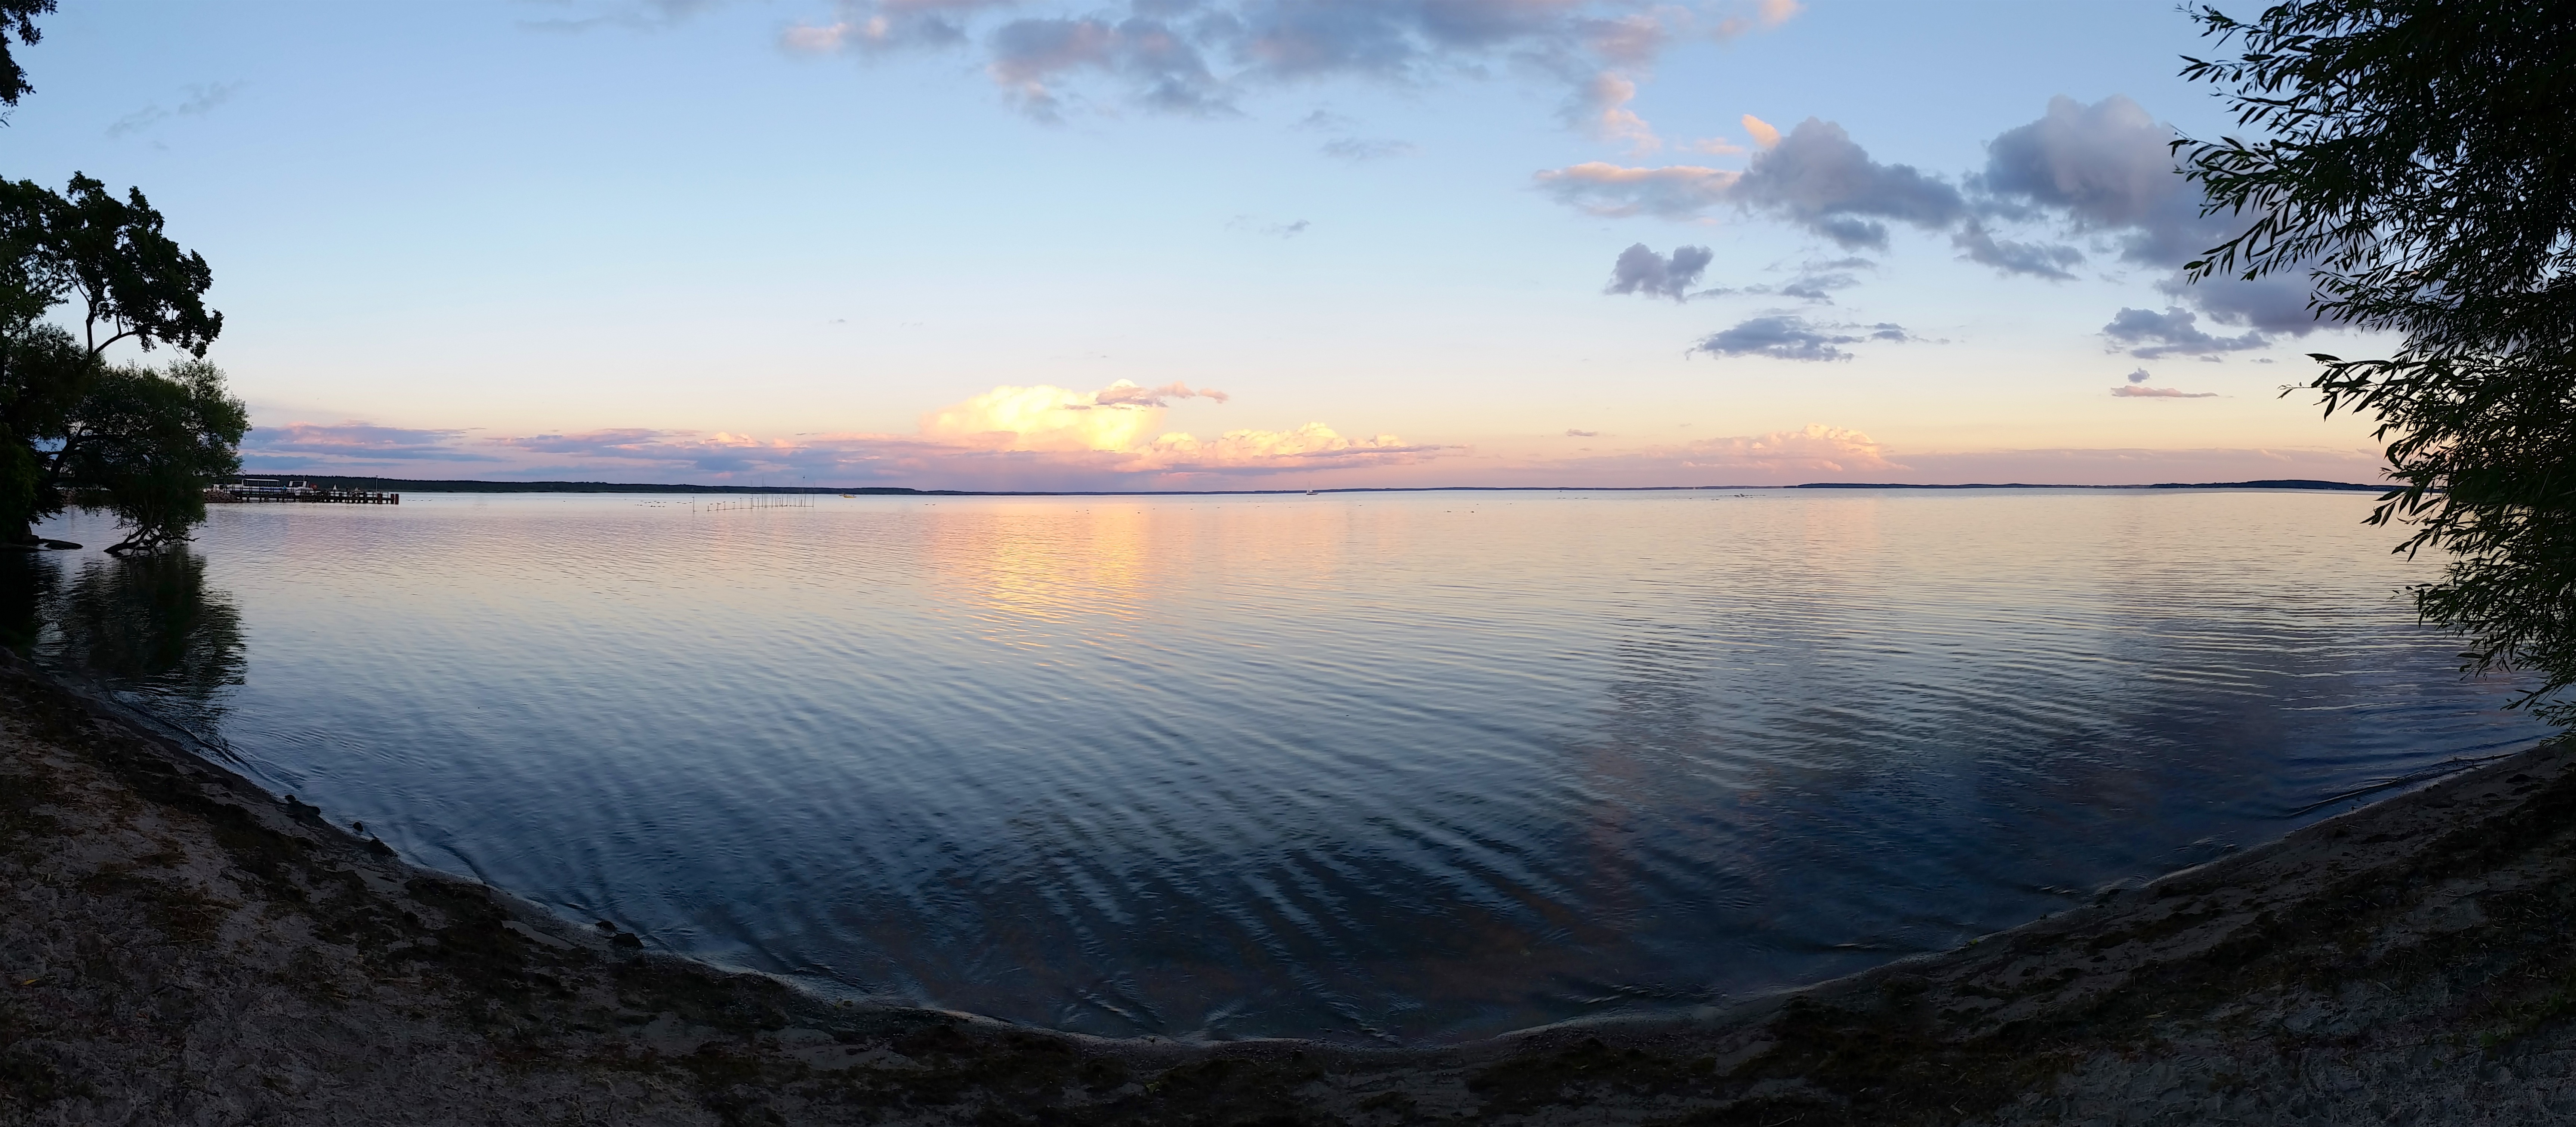
beach, landscape, sea, water, nature, horizon, cloud, sky, sunrise, sunset, sunlight, morning, shore, lake, dawn, river, dusk, evening, reflection, reservoir, body of water, clouds, loch, abendstimmung, klink, atmospheric phenomenon